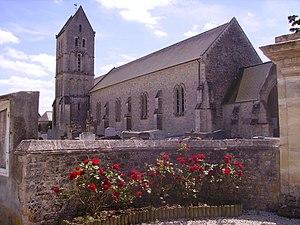
Eglise Saint Manvieu de Longueville (14)
Longueville est une commune française, située dans le département du Calvados en région Normandie, peuplée de 279 habitants.
L'église Saint-Manvieu est une église catholique située à Longueville, en France.
Cette liste regroupe une partie des monuments historiques du Calvados.